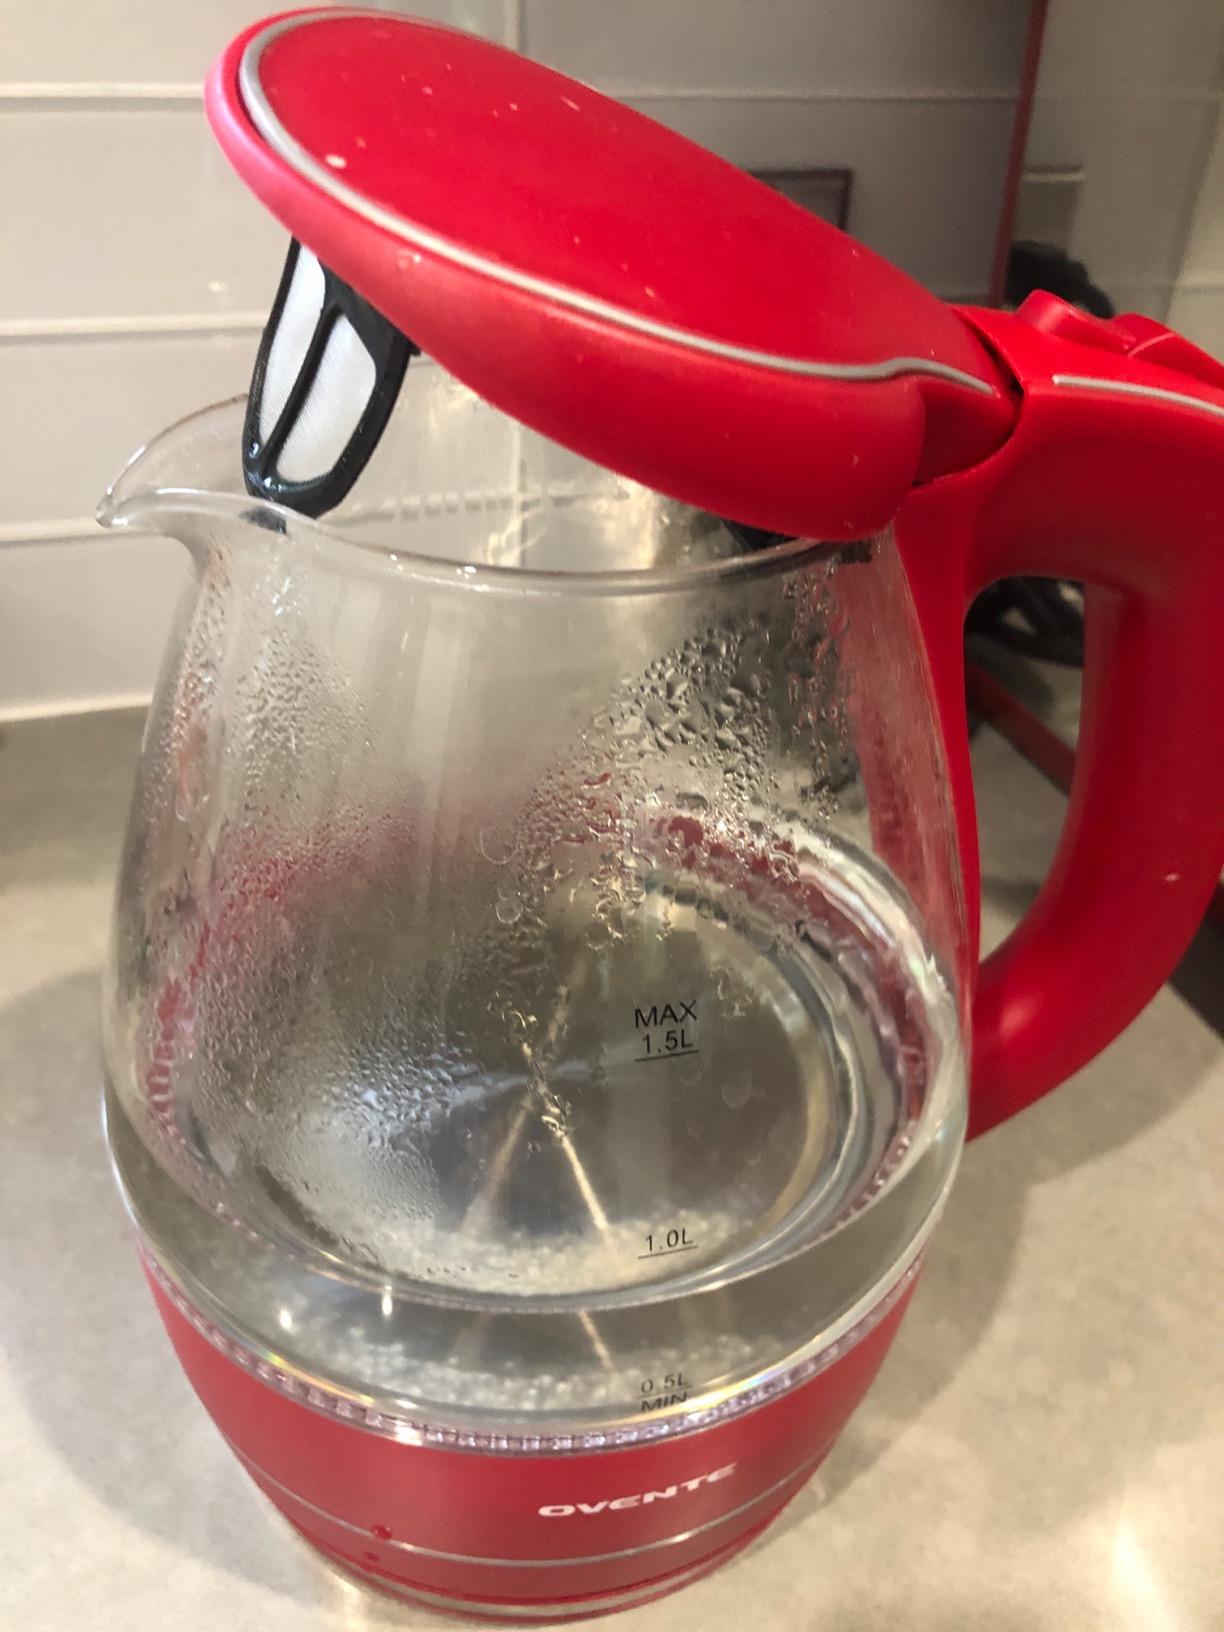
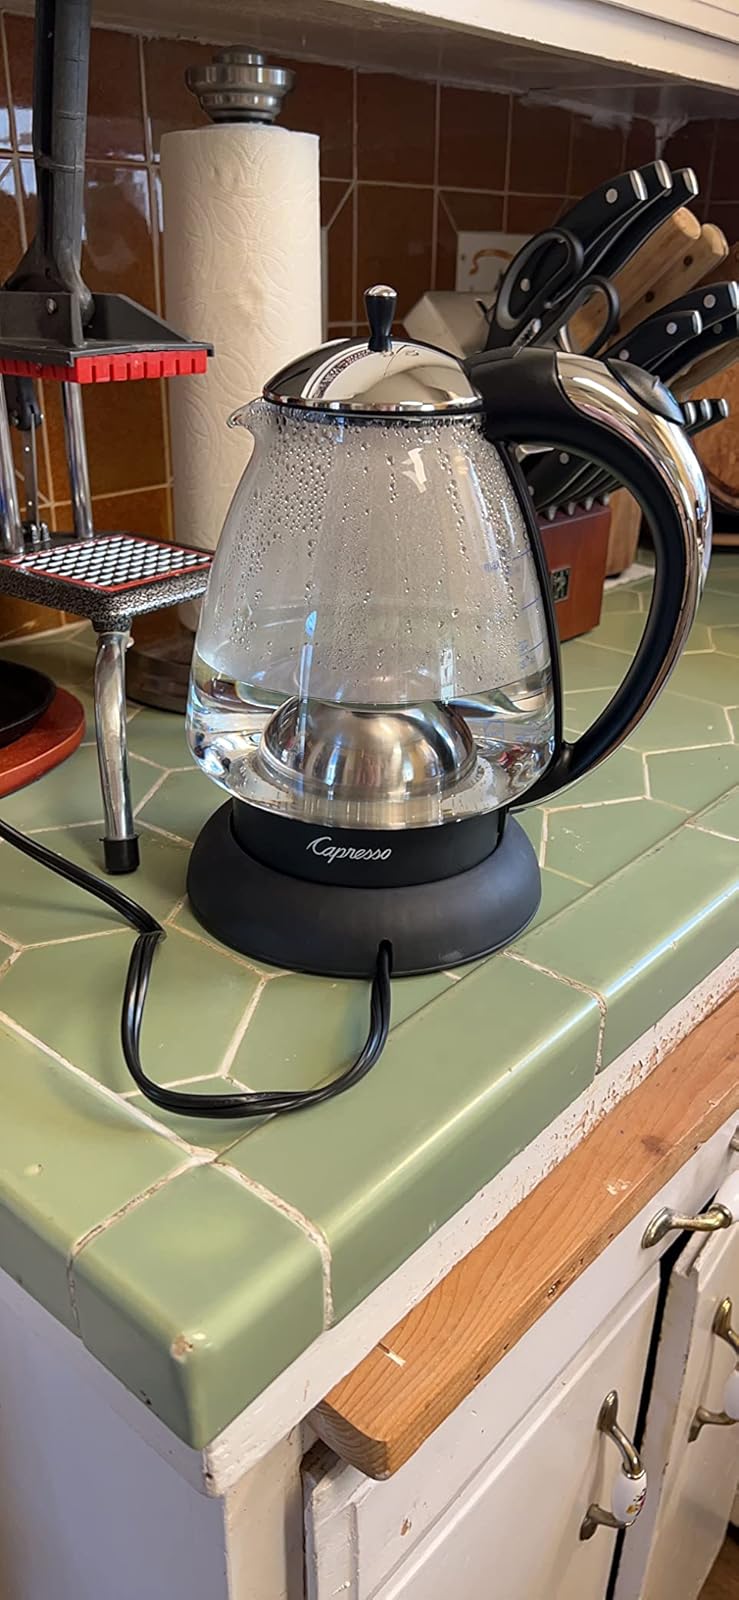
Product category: items_kettle
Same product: no